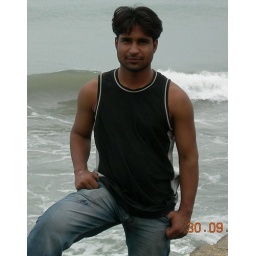
myself in pondycherry rock beach